Mastaba of Kaninisut

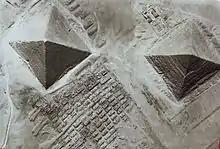
Aerial photograph of the Great Pyramid (left), the Pyramid of Khafre (right), and the West Field between them

The Mastaba of Kaninisut lies in the Giza West Field, the western cemetery of Giza. There are clearly planned fields of mastabas to the east and west of the Great Pyramid. The closest relatives of Khufu, the owner of the Great Pyramid, were buried in the East Field and high officials and dignitaries were buried in the West Field. Through this privilege, the deceased could be included in the conceptual world of the royal afterlife and receive the necessary offerings via the funerary cult operated from the royal mortuary temple. Construction, alignment and decoration of the individual private tombs reflected the contemporary cultural hierarchy. During Khufu's reign, a total of 77 tombs were built in the two grave fields and numerous graves were added in later times. The regular arrangement of the individual mastabas indicates that they were constructed altogether. Apparently the completed mastabas were handed over undecorated to their owners, who were responsible for any further decoration. The mastaba of Kaninisut is located in the westernmost part of its section of the cemetery, which is referred to as a cemetery "en échelon" on account of the arrangement of its tombs.